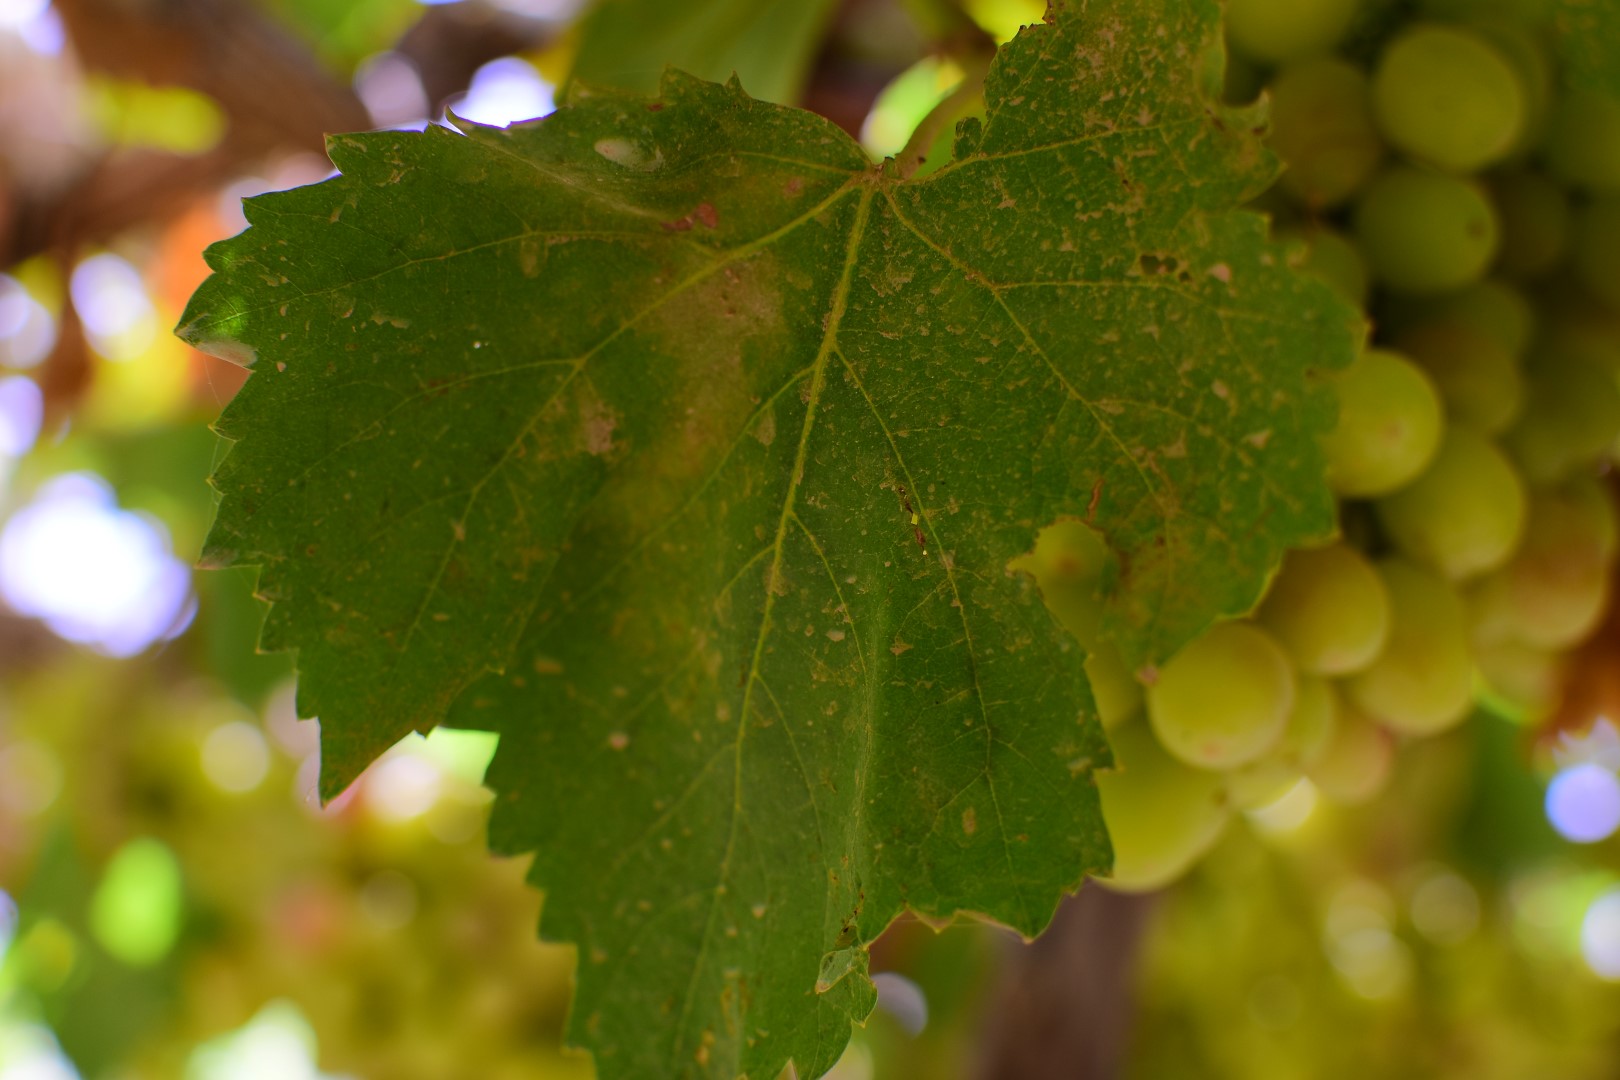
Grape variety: Kamali